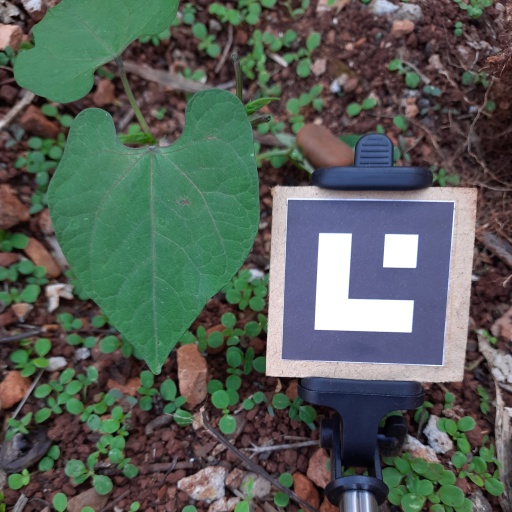
Observations: flat surface, no eating holes, under shade